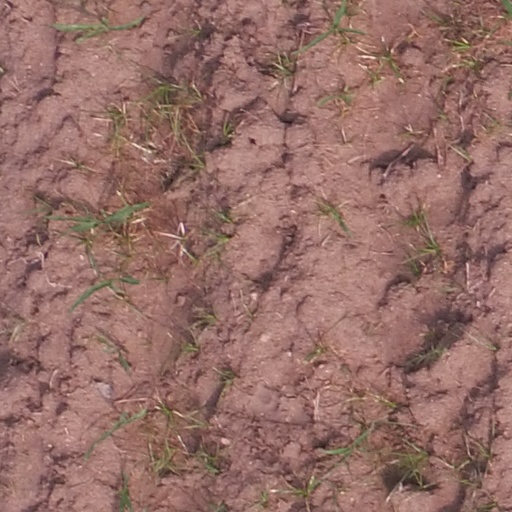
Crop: maize; corn